Savithiri (1941 film)

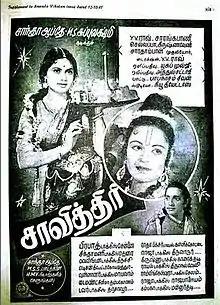
Film poster

Savithiri is a 1941 Indian Tamil-language film directed by Y. V. Rao. The film featured himself as Satyavan and Shanta Apte as Savitri.